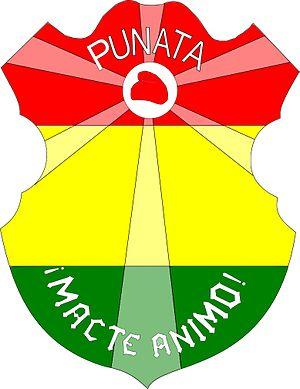
Punata est une ville du département de Cochabamba en Bolivie, et le chef-lieu de la province de Punata. Sa population s'élevait à 14 742 habitants en 2001.